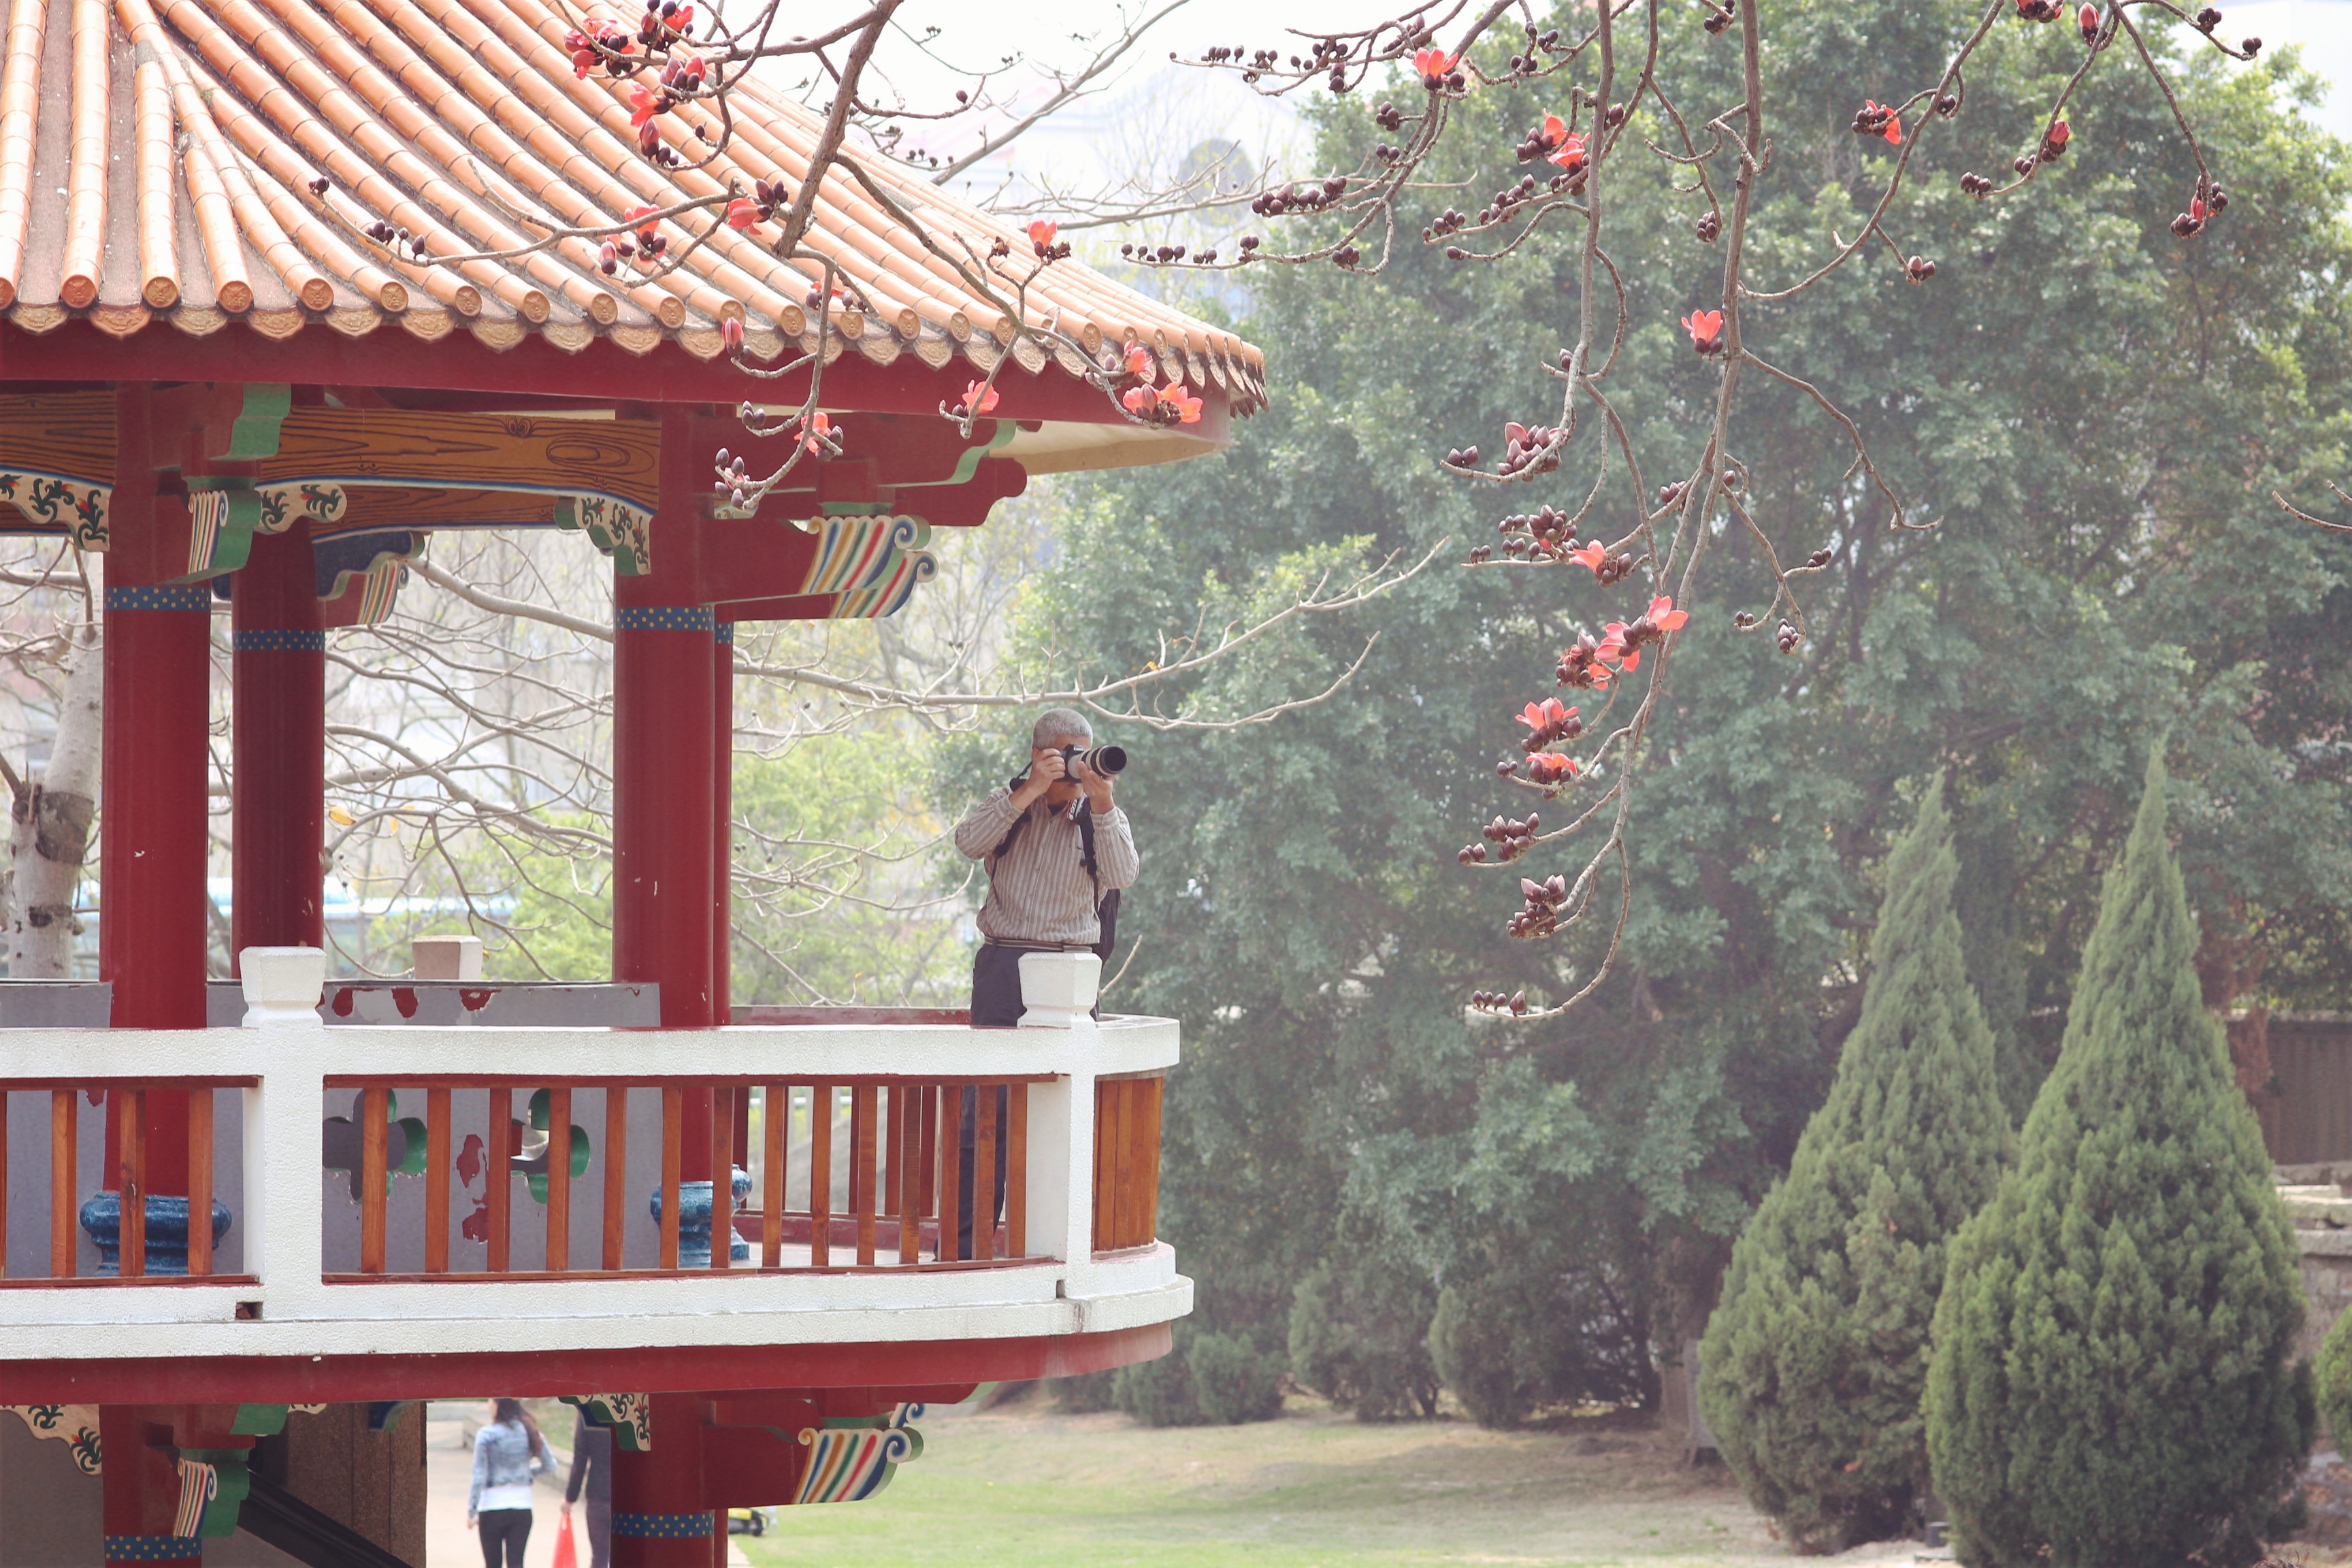
tree, cottage, shrine, shinto shrine, outdoor structure